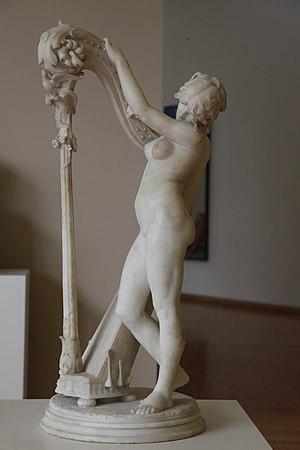
Hector Berlioz est un compositeur, chef d'orchestre, critique musical et écrivain français né le 11 décembre 1803 à La Côte-Saint-André, et mort le 8 mars 1869 à Paris.